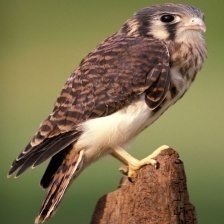
Species: AMERICAN KESTREL
Scientific name: FALCO SPARVERIUS